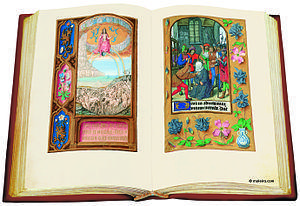
Les Heures de Jeanne Iʳᵉ de Castille, appelées aussi parfois Heures Rothschild de Londres, est un livre d'heures enluminé du XVIᵉ siècle, conservé à la British Library de Londres sous la cote Add. Ms. 35313. Ce manuscrit ne doit pas être confondu avec un autre livre d'heures de Jeanne de Castille aussi conservé à la British Library sous la cote Add.18852.